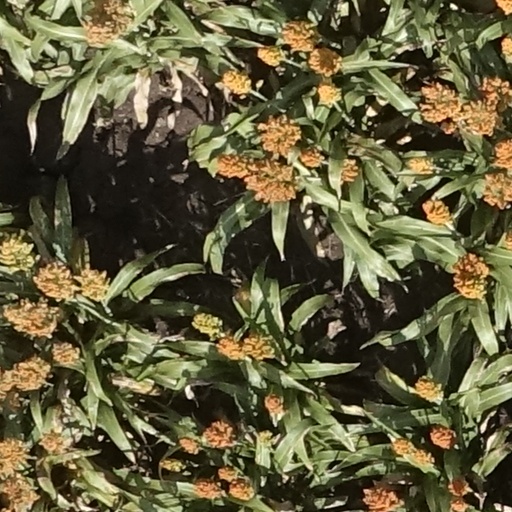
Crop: sorghum